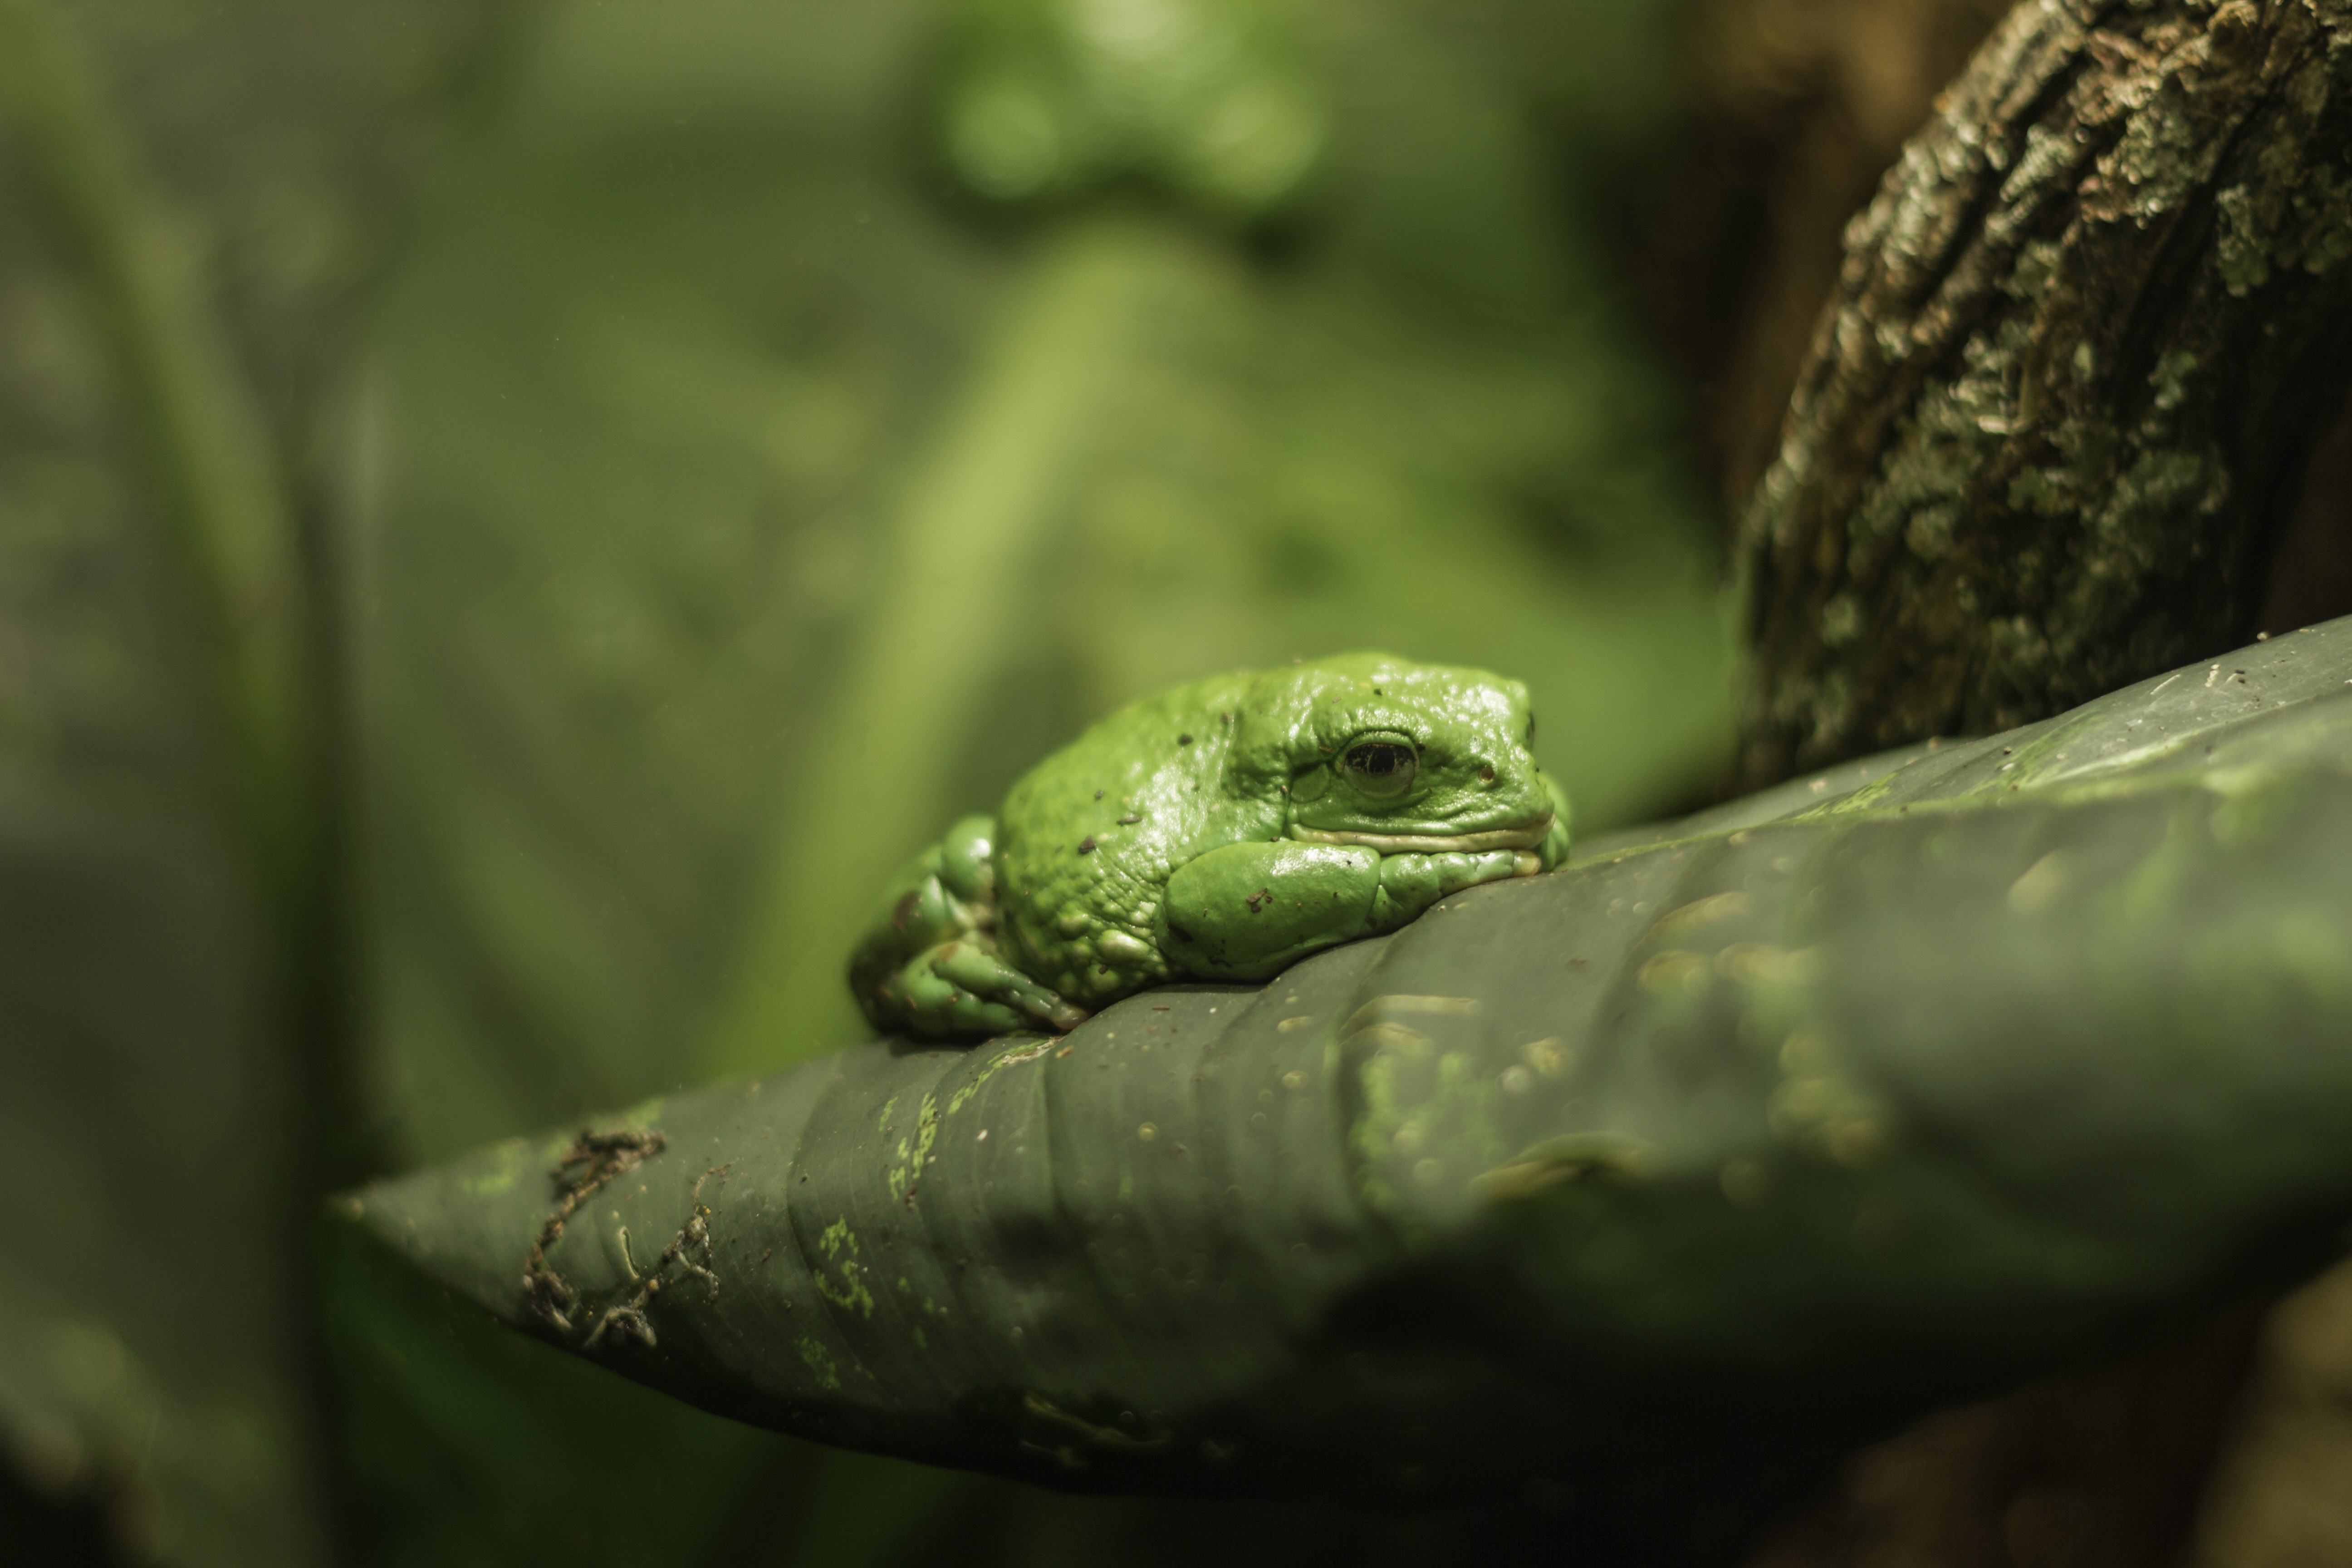
nature, photography, animal, cute, wildlife, green, tropical, small, frog, reptile, amphibian, fauna, close up, treefrog, vertebrate, macro photography, tropical frog